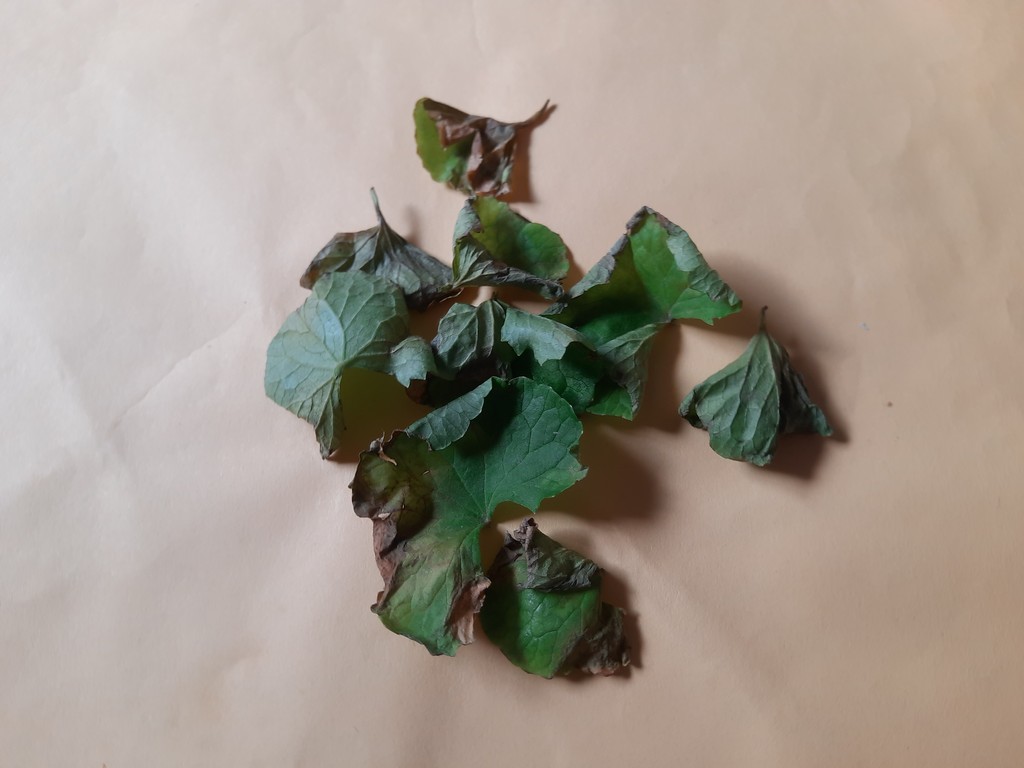
Label: Unhealthy